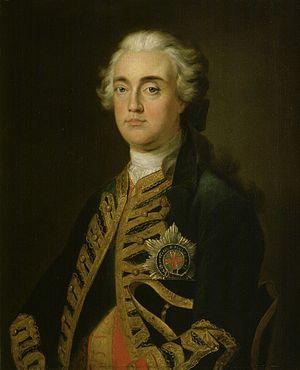
William Capell, 3ᵉ comte d'Essex, KG PC était un courtisan et un diplomate anglais.